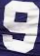
Number: 9